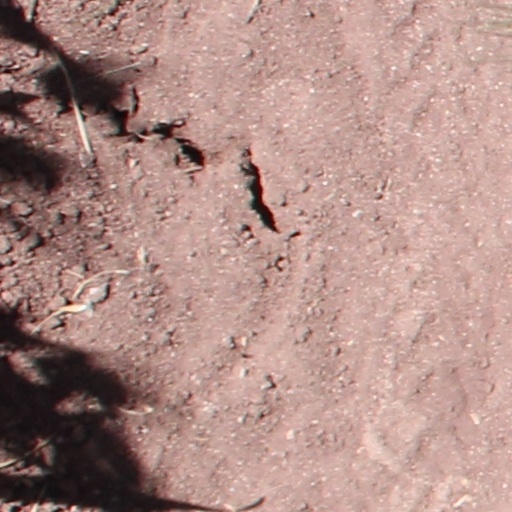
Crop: wheat